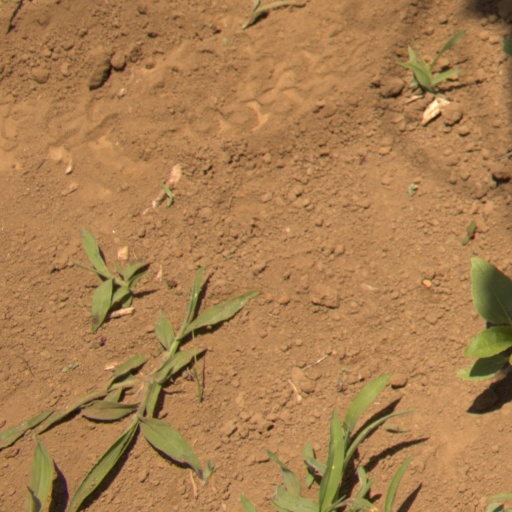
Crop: Jerusalem artichoke